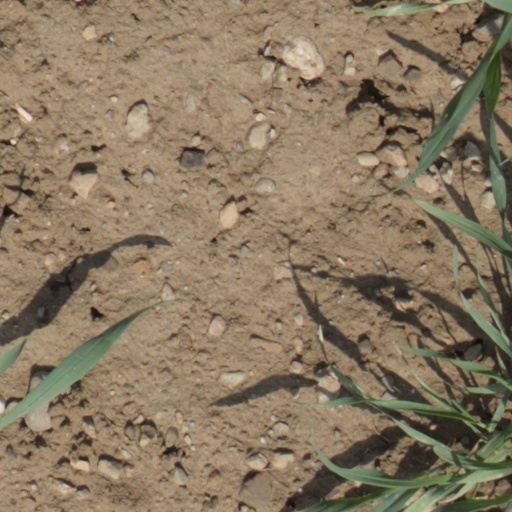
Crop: wheat